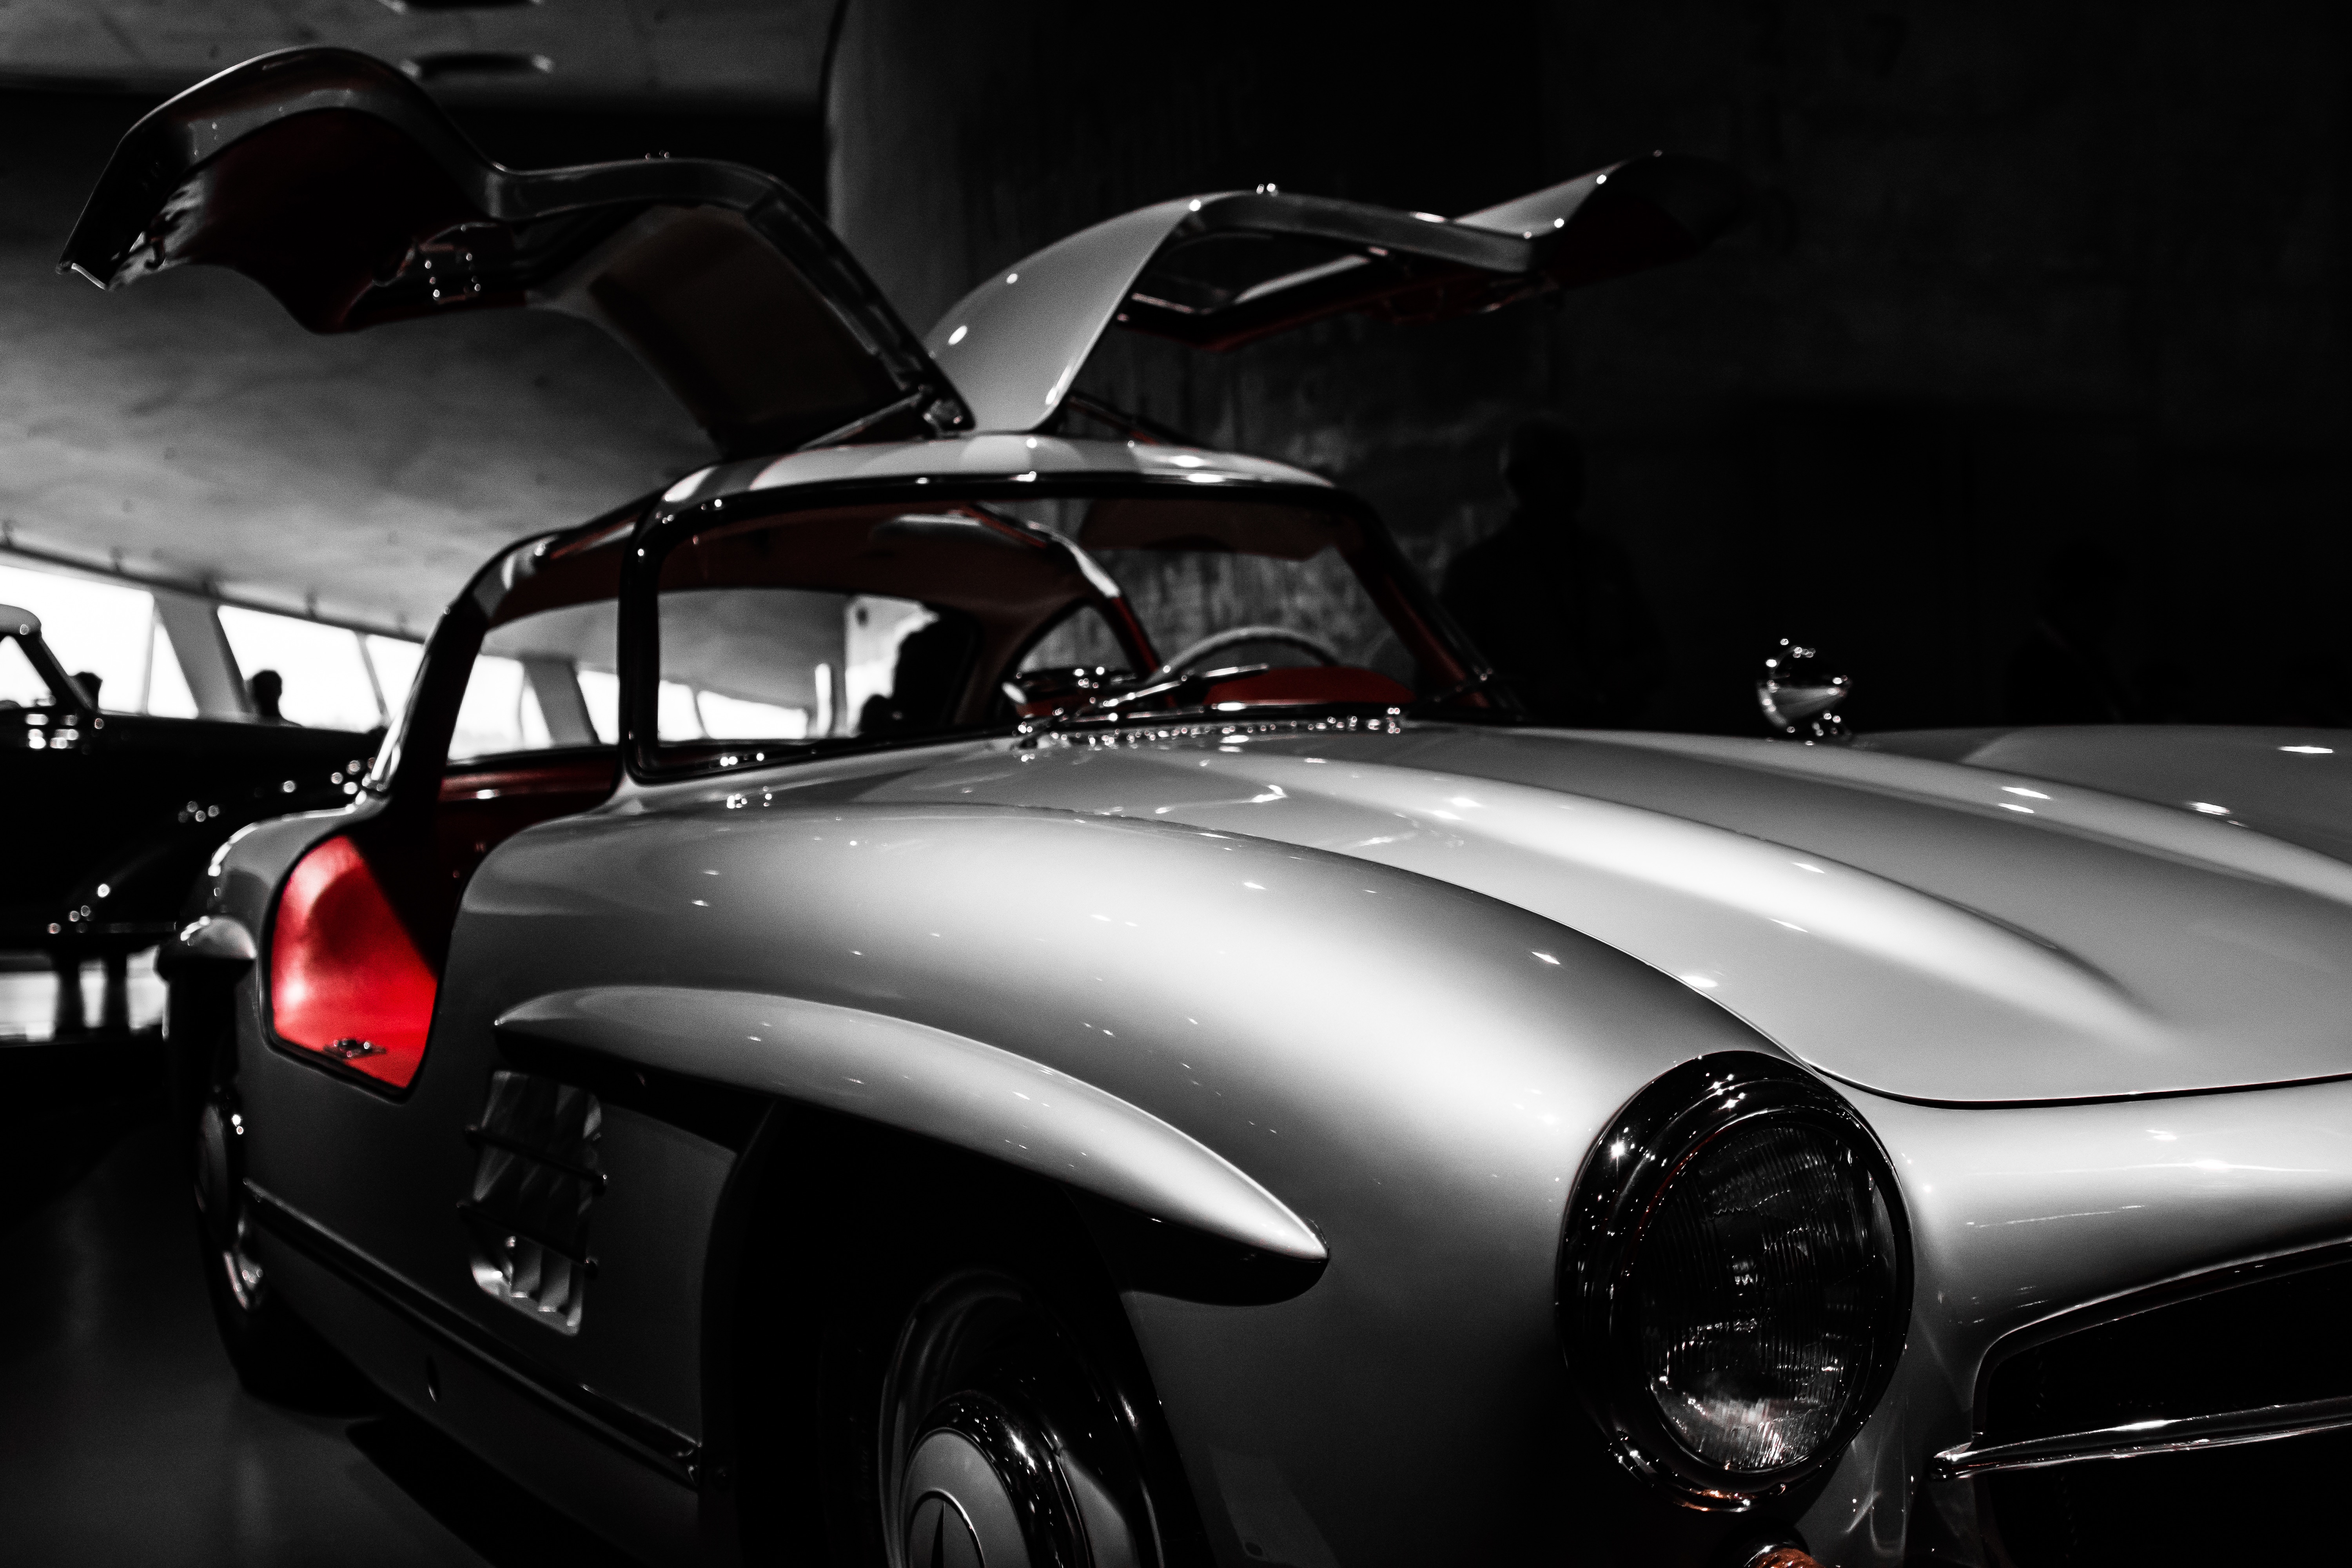
car, vintage, vehicle, mercede, classic car, sports car, vintage car, race car, supercar, oldtimer, classic, mercedes benz, antique car, land vehicle, automobile make, automotive design, performance car, mercedes benz 300sl